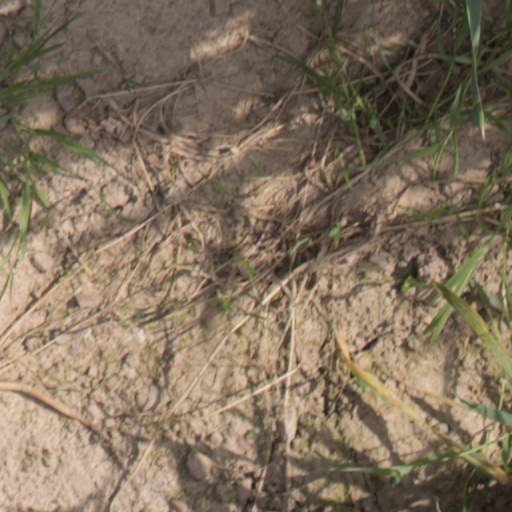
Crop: wheat